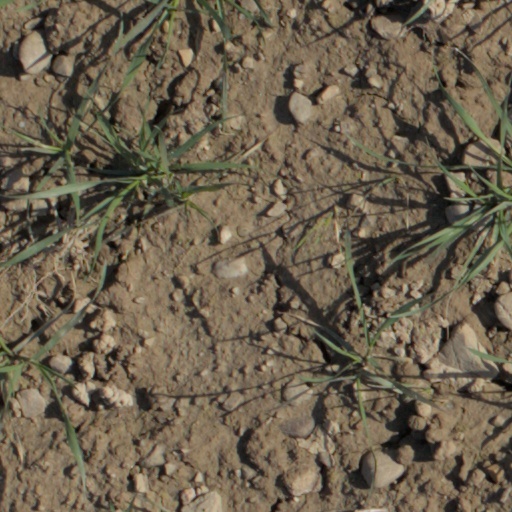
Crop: wheat